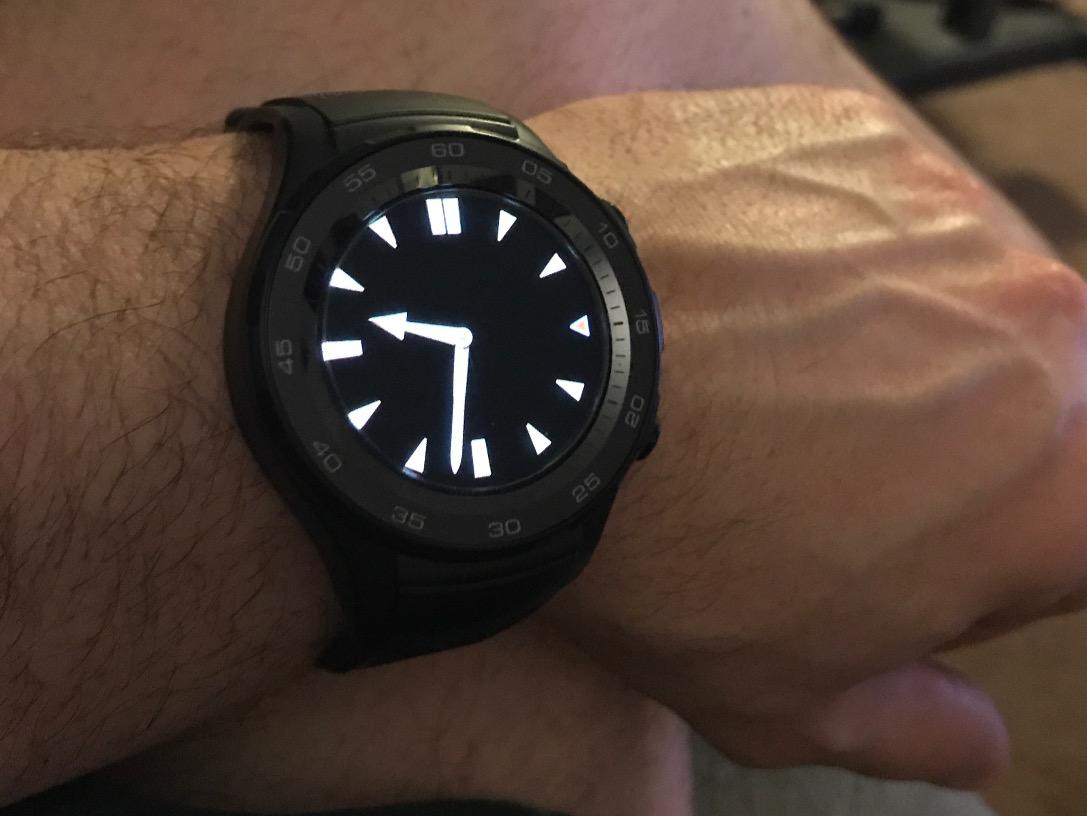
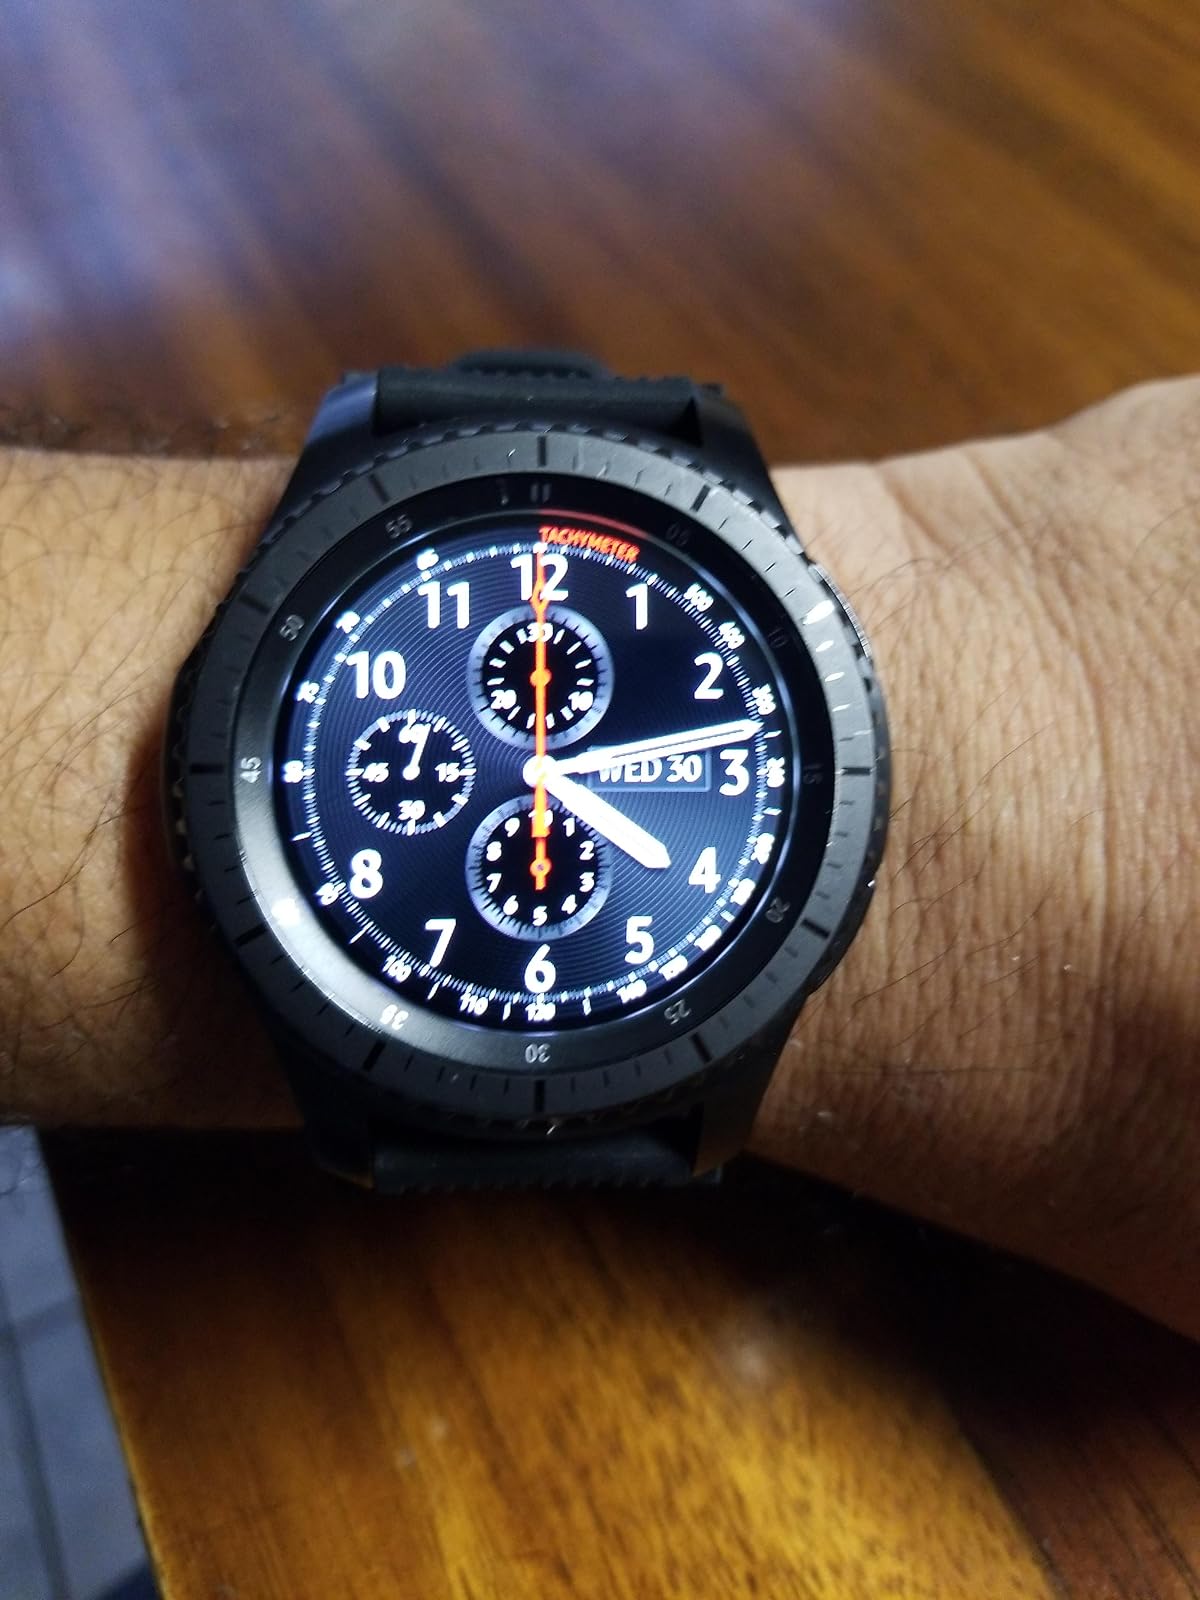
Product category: smartwatch
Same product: no